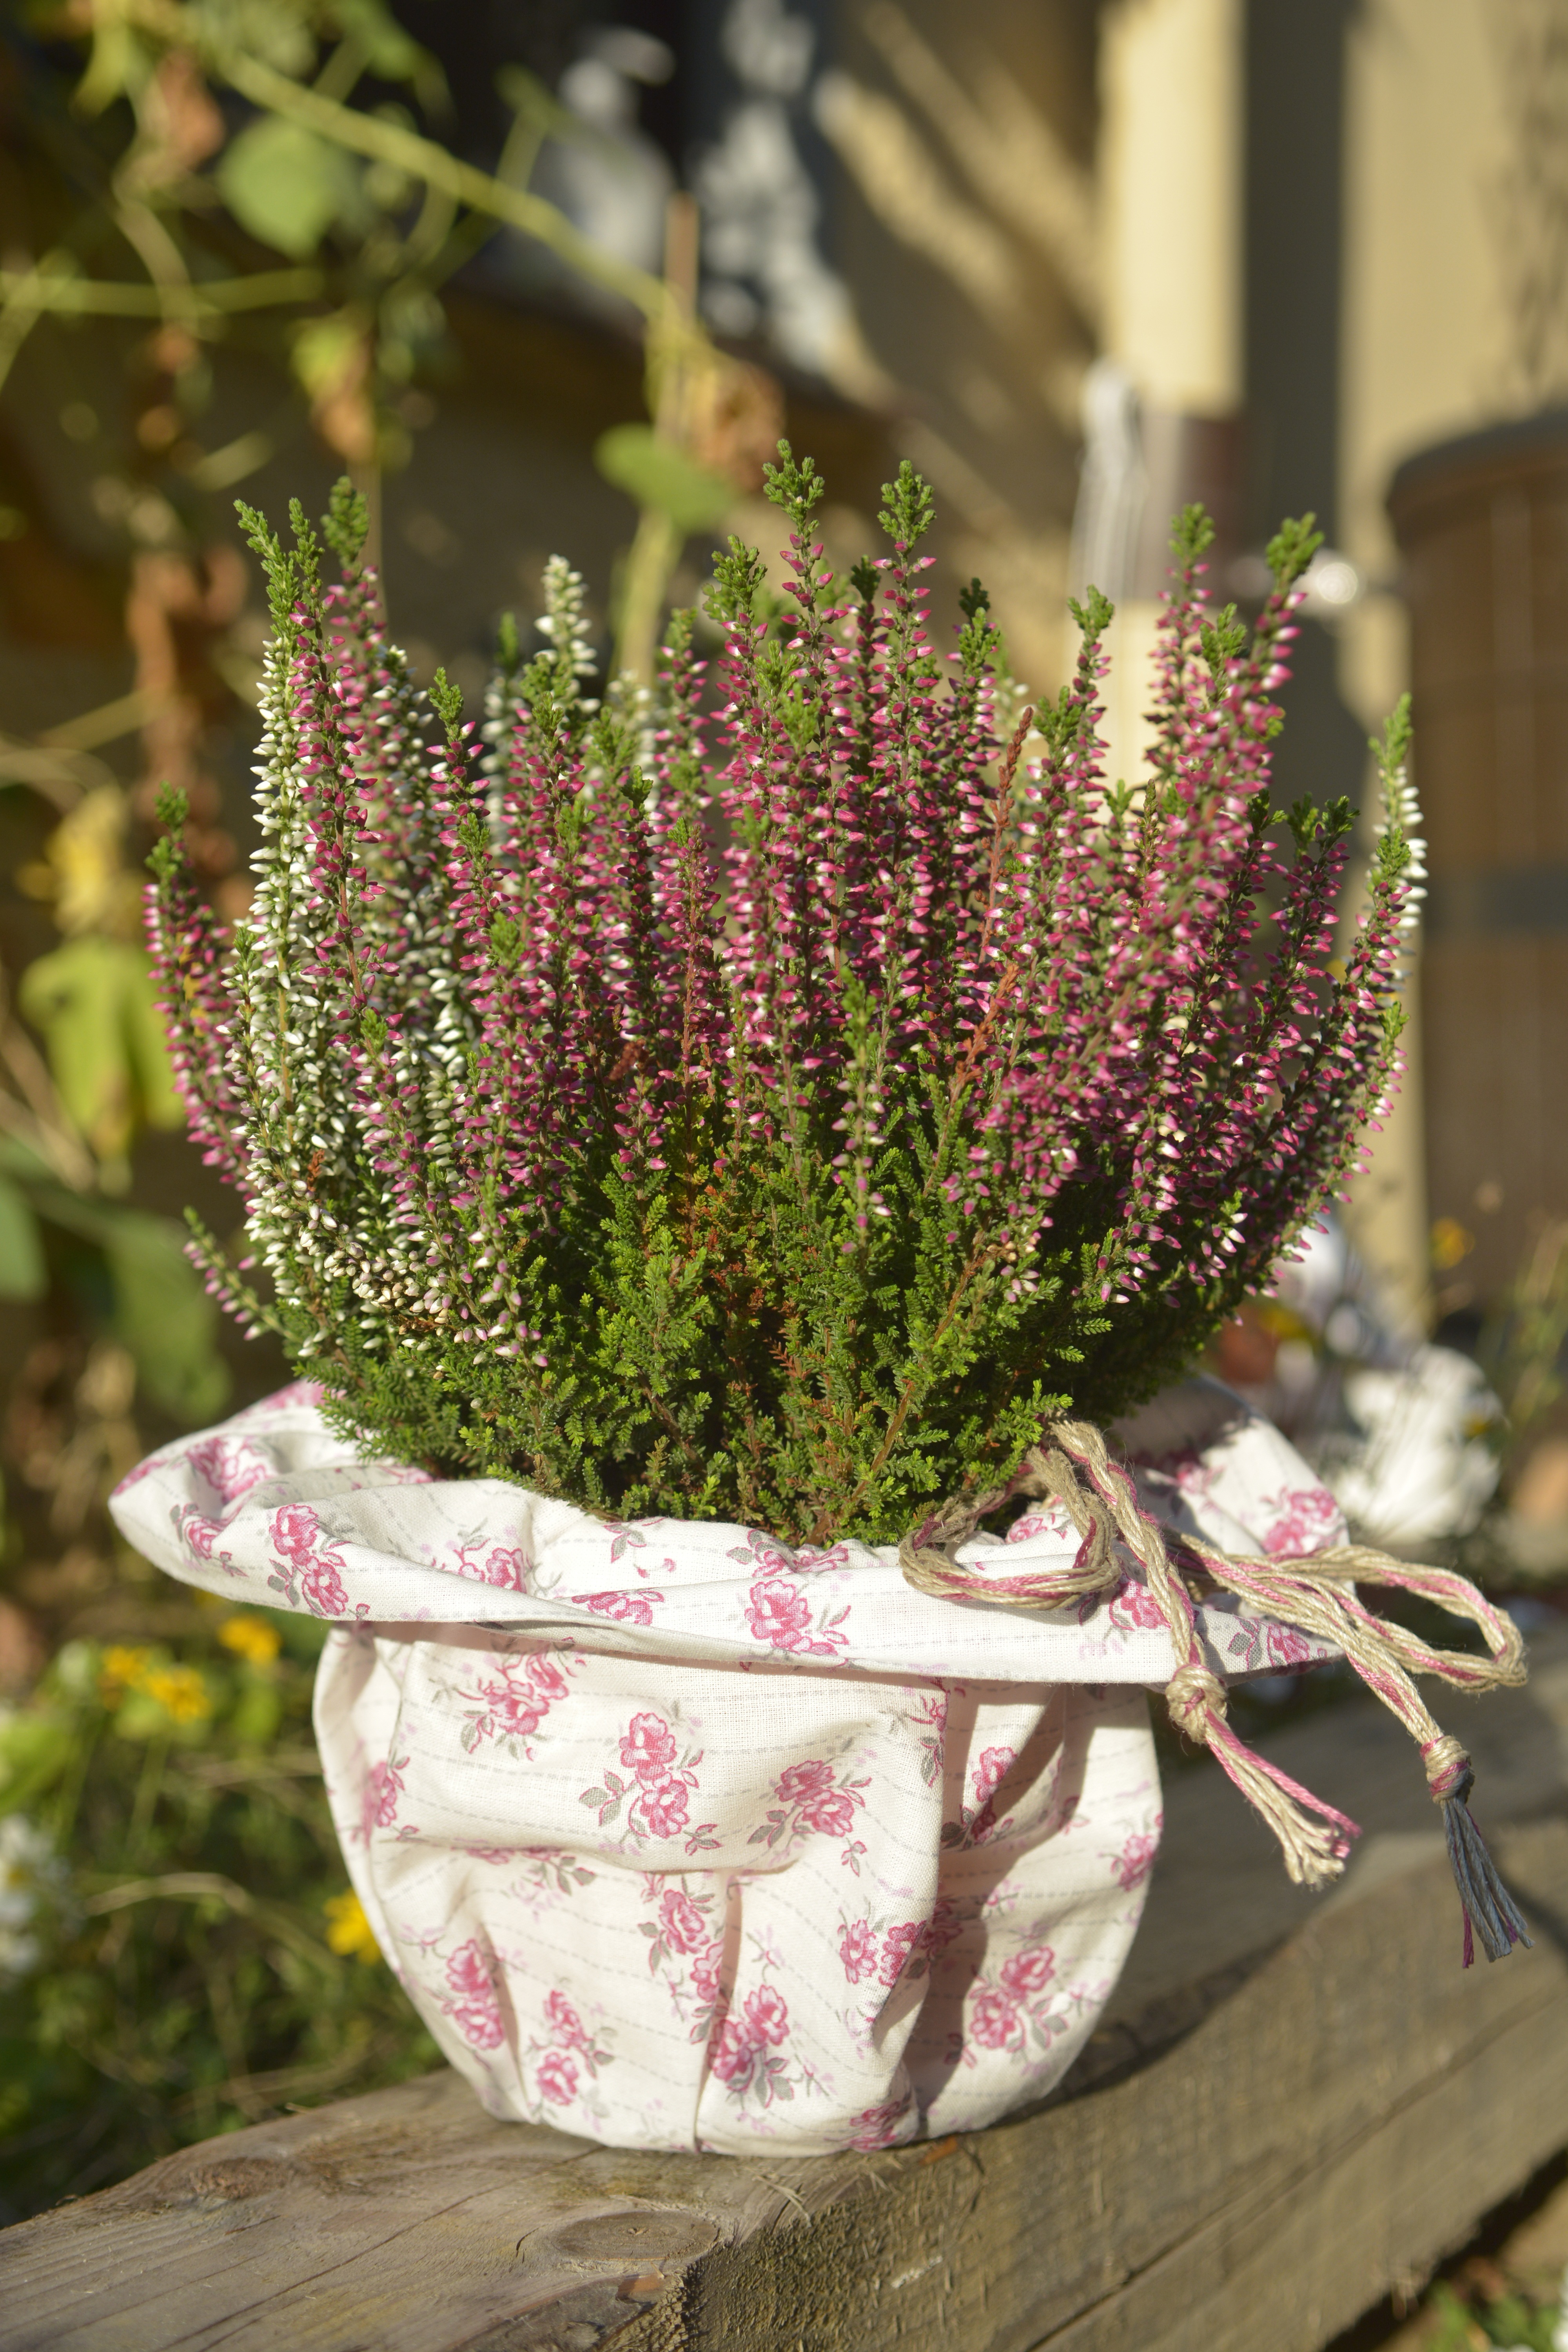
grass, plant, white, leaf, flower, purple, pot, spring, green, herb, botany, garden, pink, flora, lavender, flowers, fabric, shrub, violet, floristry, heide, erika, flowering plant, coating, flower bouquet, floral design, grass family, land plant, flower arranging